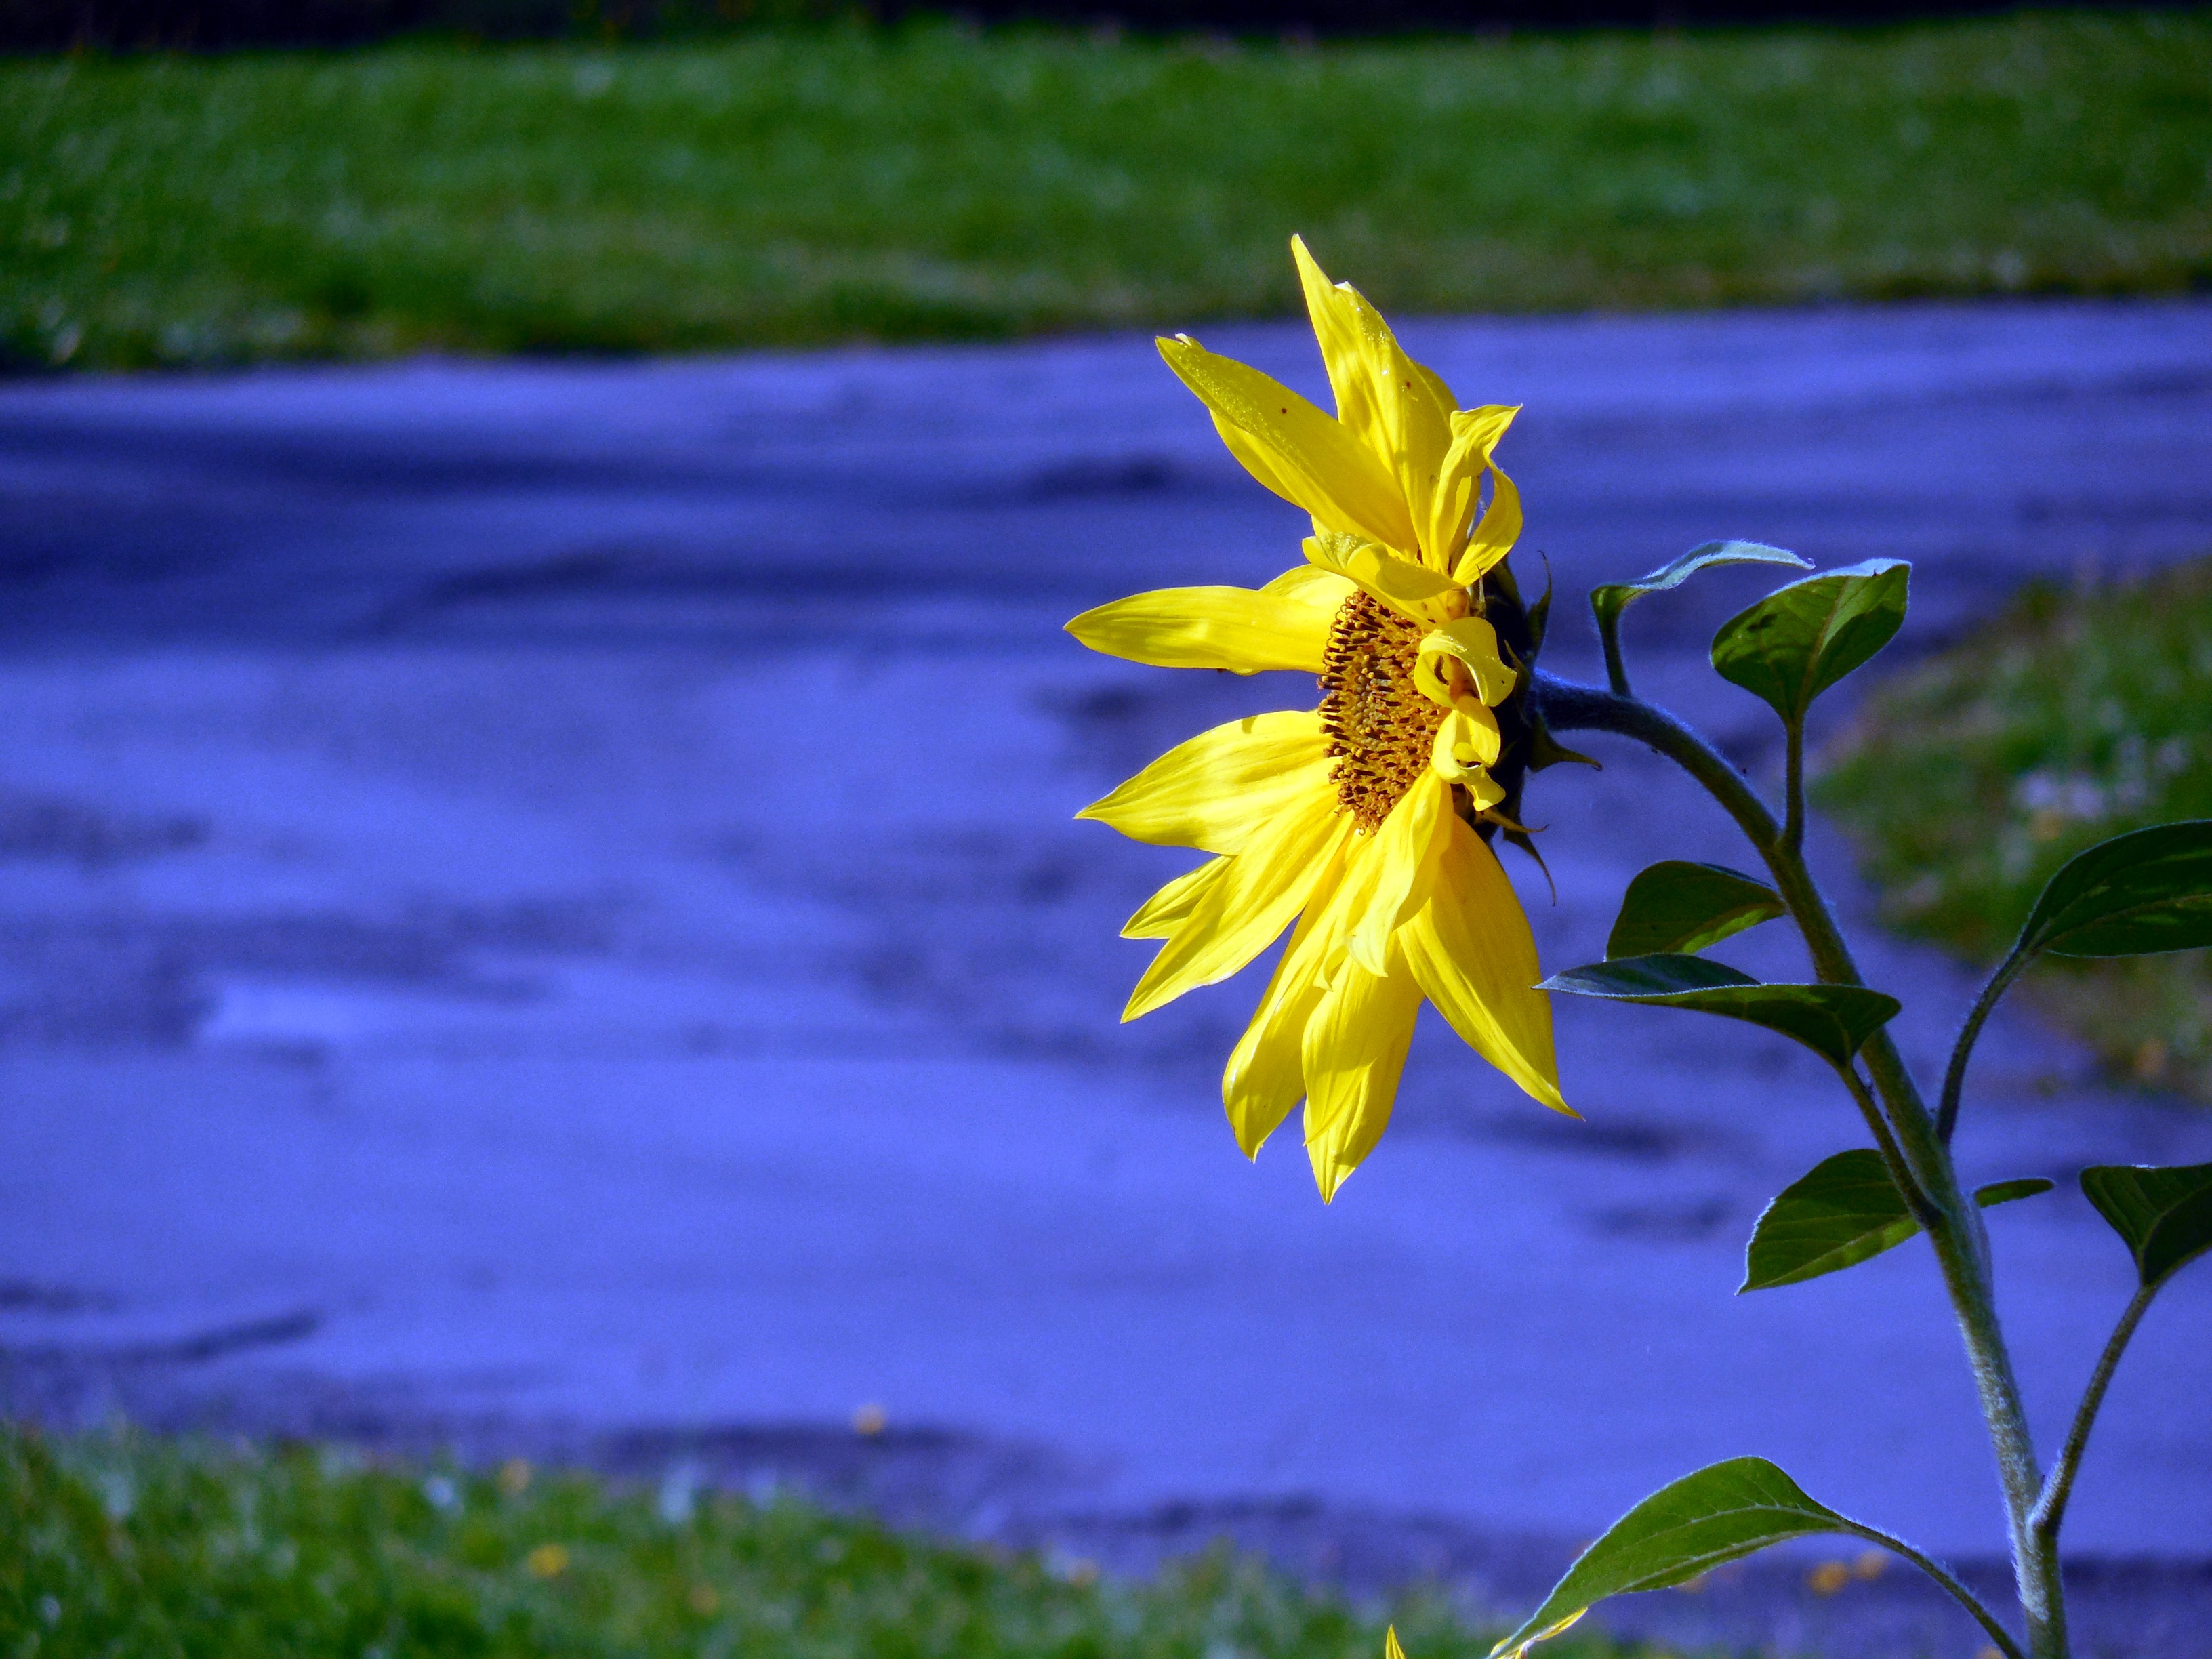
nature, grass, blossom, plant, field, meadow, sunlight, leaf, flower, petal, bloom, green, autumn, botany, blue, yellow, flora, wildflower, petals, sun flower, macro photography, flowering plant, daisy family, plant stem, land plant